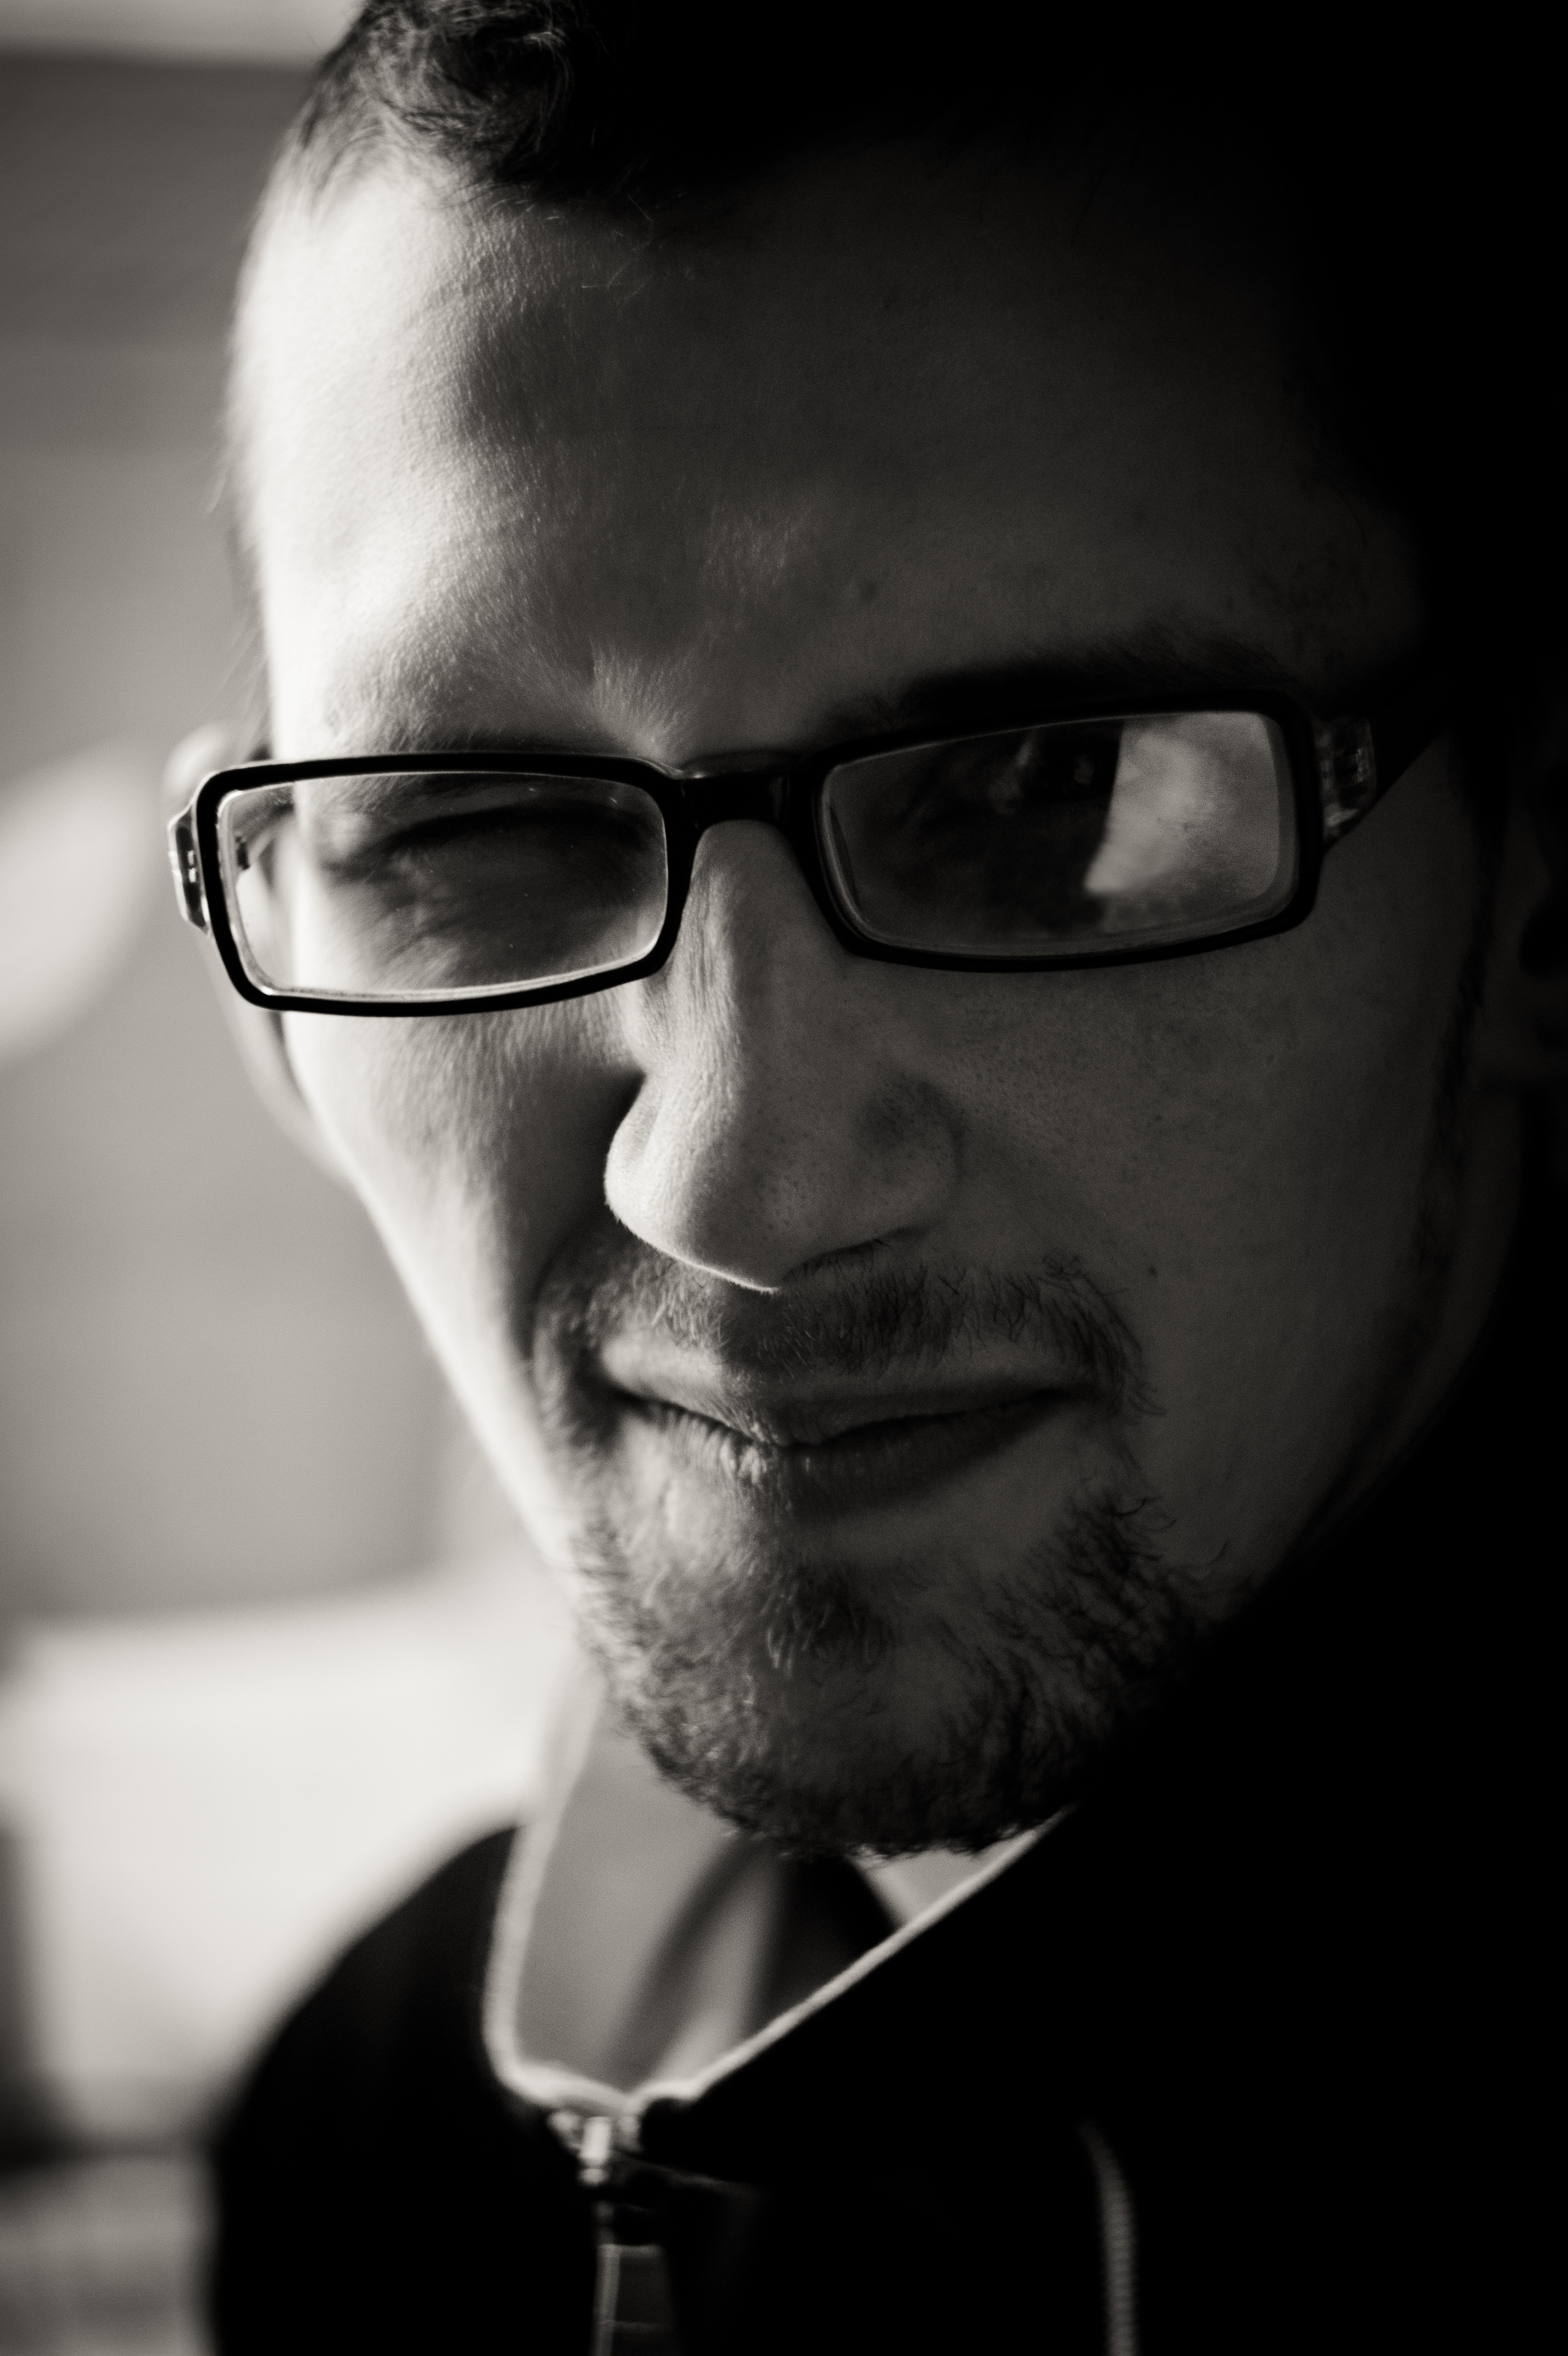
man, person, black and white, hair, white, photography, view, portrait, shadow, darkness, black, monochrome, beard, bristle, close up, face, sunglasses, glasses, head, eyewear, monochrome photography, film noir, facial hair, vision care